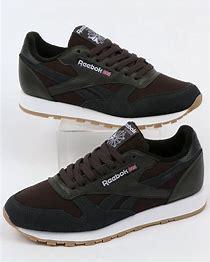
Brand: Reebok
Model: Classic